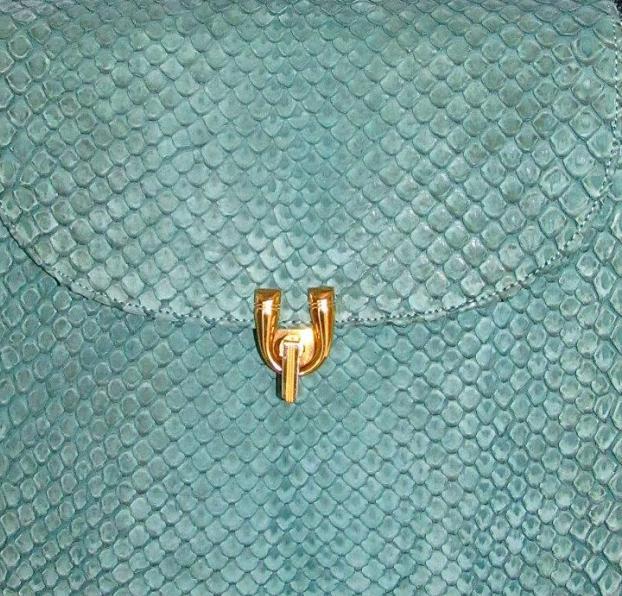
Texture: scaly